Discoduratere Nunatak

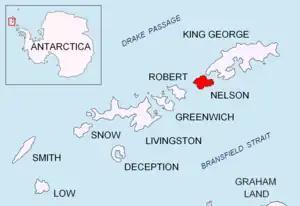
Location of Nelson Island in the South Shetland Islands

Discoduratere Nunatak is the rocky hill extending 180 m in southeast–northwest direction and 150 m wide, rising to 76 m at Quesada Cove on the north coast of Nelson Island in the South Shetland Islands, Antarctica.